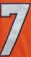
Number: 7